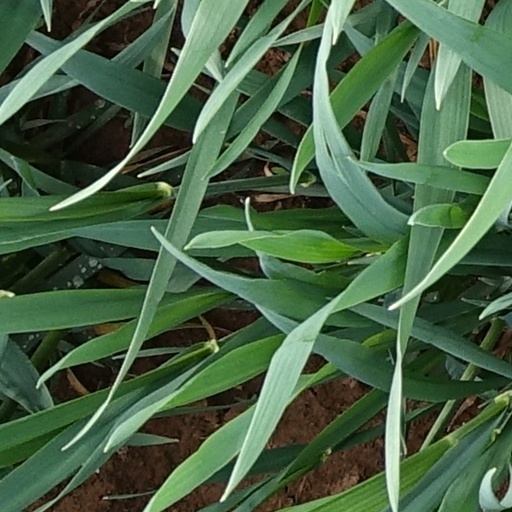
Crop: wheat